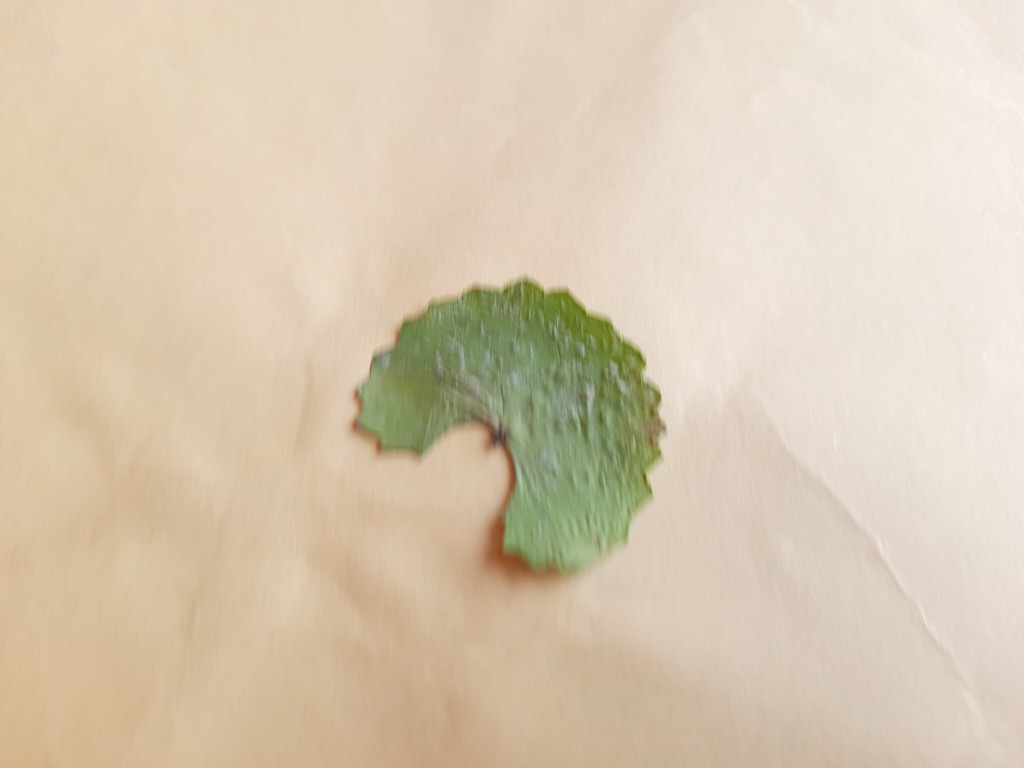
Label: Dried